The Saint of the Impossible

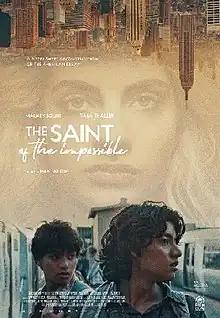
Film Poster

The Saint of the Impossible is a 2020 Swiss drama film written by Lani-Rain Feltham and Marc Raymond Wilkins, who is also the director in his directional debut. The film stars Magaly Solier, Marcelo Durand, Adriano Durand, Tara Thaller and Simon Käser.